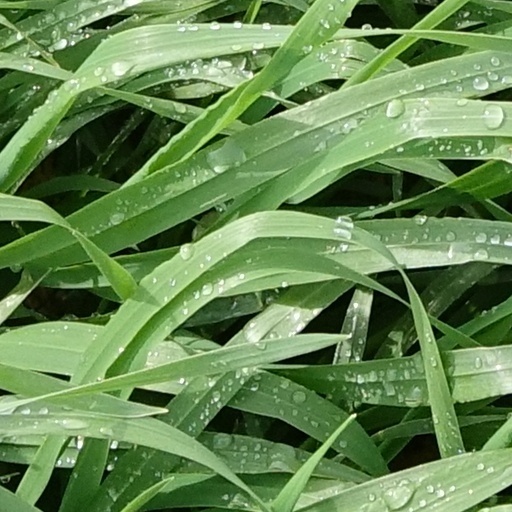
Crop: wheat